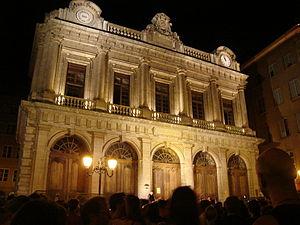
Le Temple du Change dans le Vieux-Lyon lors de la Fête de la Musique.
La ville de Lyon possède un riche patrimoine religieux : églises, monastères, couvents, congrégations religieuses et autres statues d'angle de rues. Cette liste classe les édifices religieux par arrondissement et les bâtiments par type.
Jacques-Germain Soufflot est un grand architecte français qui a exercé une profonde influence sur le mouvement néoclassique.
Lyon est une commune française située dans le sud-est de la France, au confluent du Rhône et de la Saône. Siège du conseil de la métropole de Lyon, elle est le chef-lieu de l'arrondissement de Lyon, de la circonscription départementale du Rhône et de la région Auvergne-Rhône-Alpes. Ses habitants sont appelés les Lyonnais.